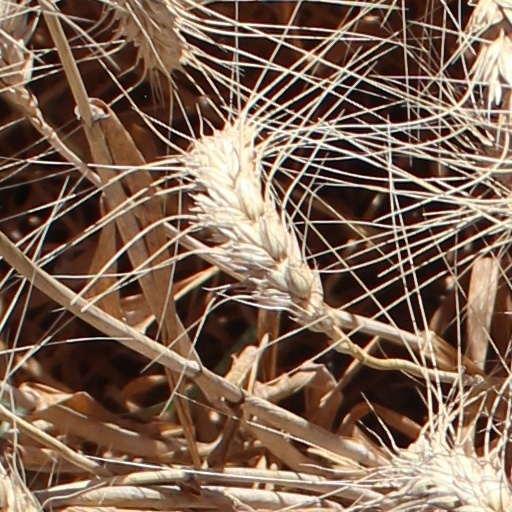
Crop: wheat